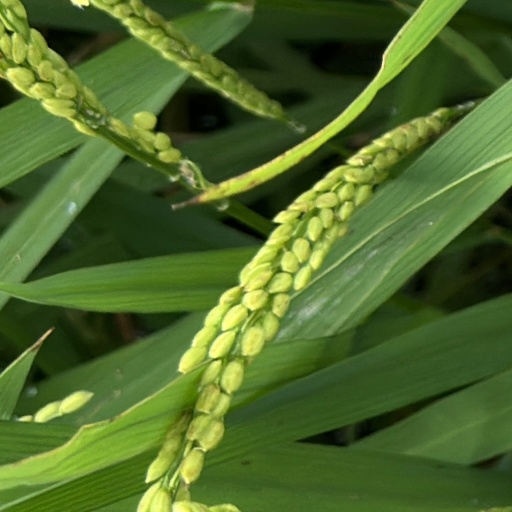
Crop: rice